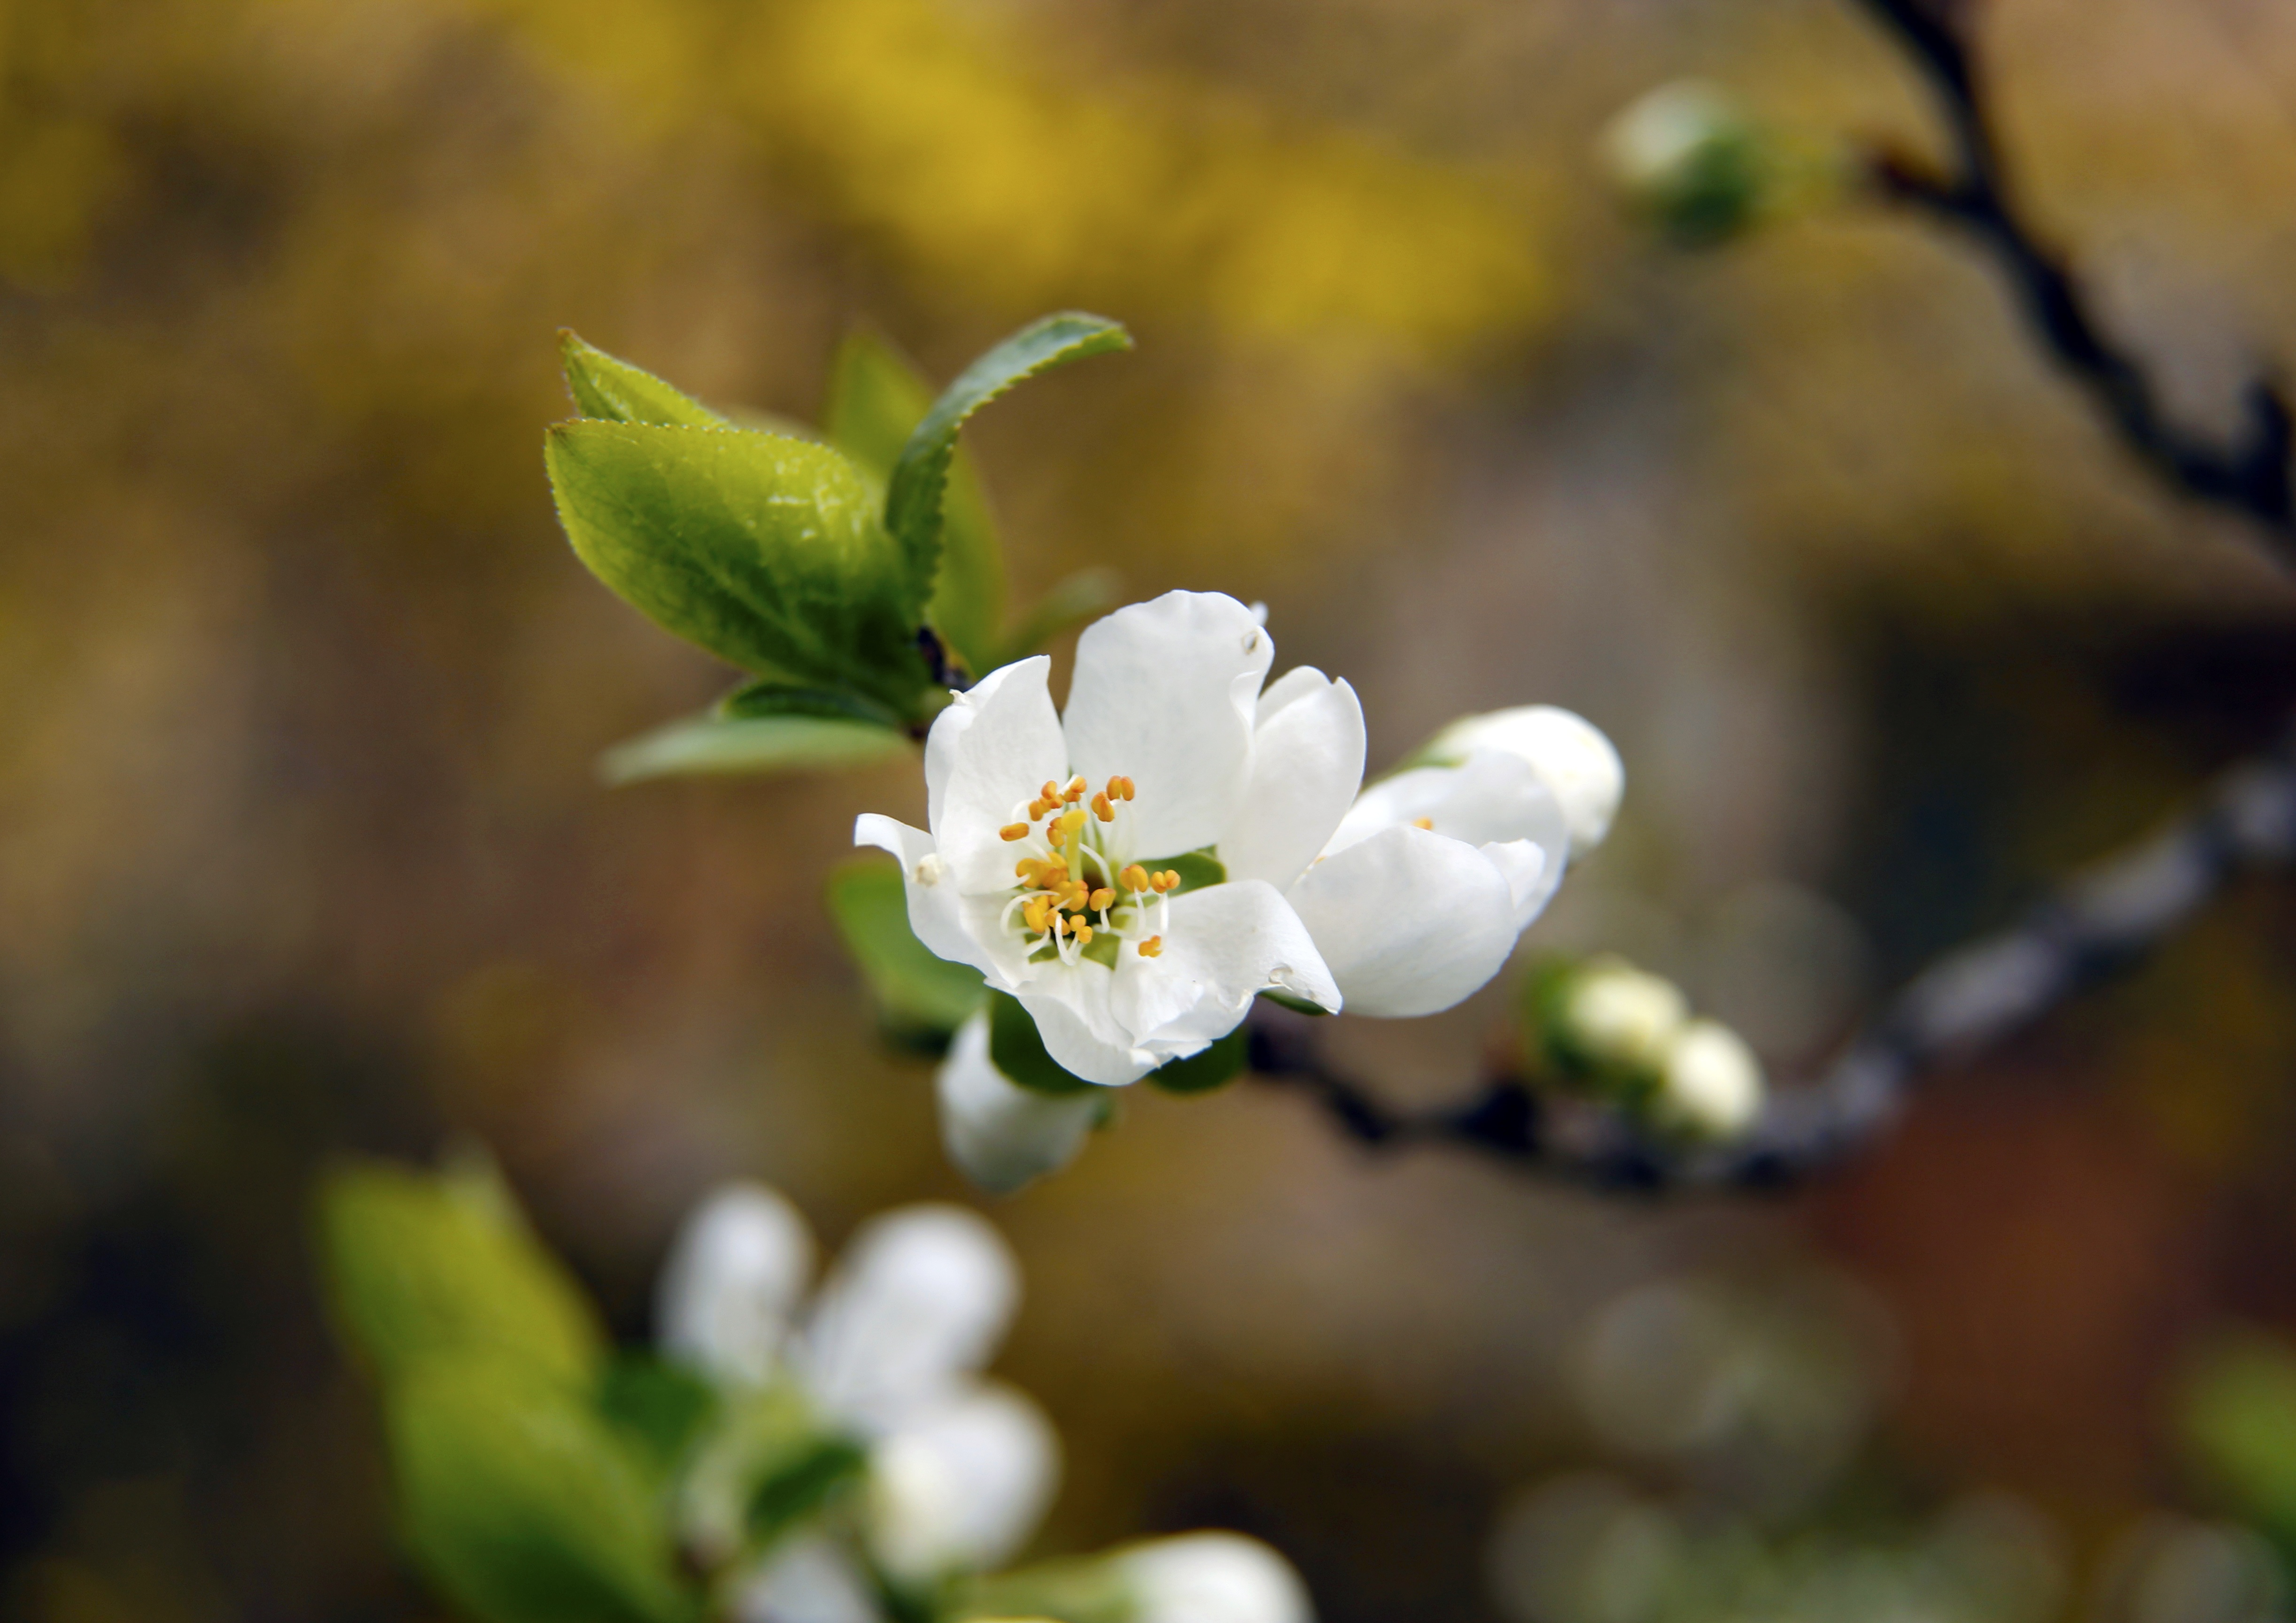
nature, branch, blossom, plant, white, fruit, leaf, flower, food, spring, green, produce, macro, botany, garden, flora, wildflower, flowers, close up, shrub, bud, macro photography, flowering plant, land plant